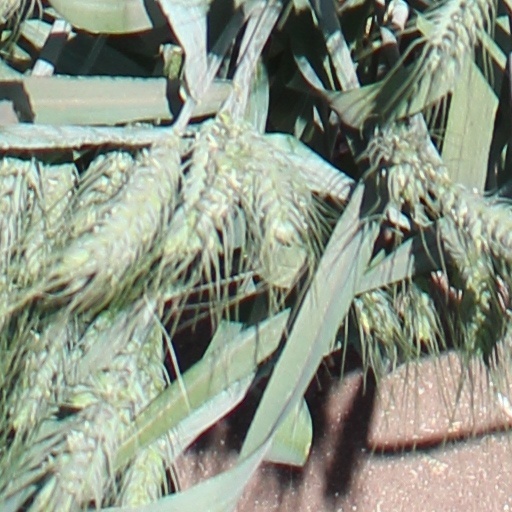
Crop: wheat